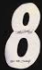
Number: 8